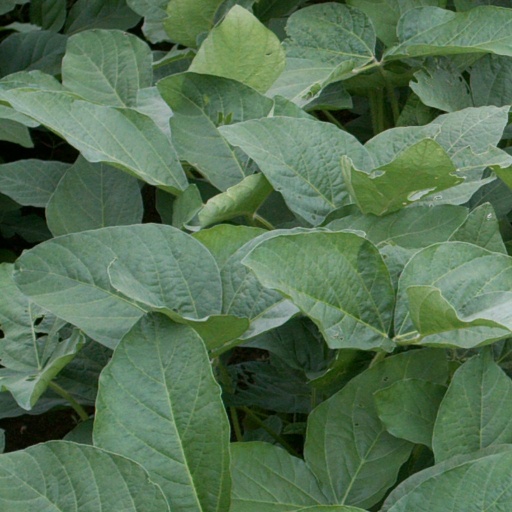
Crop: soybean